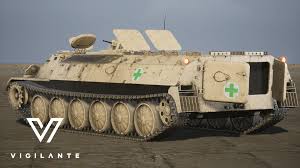
Label: MT_LB